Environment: real
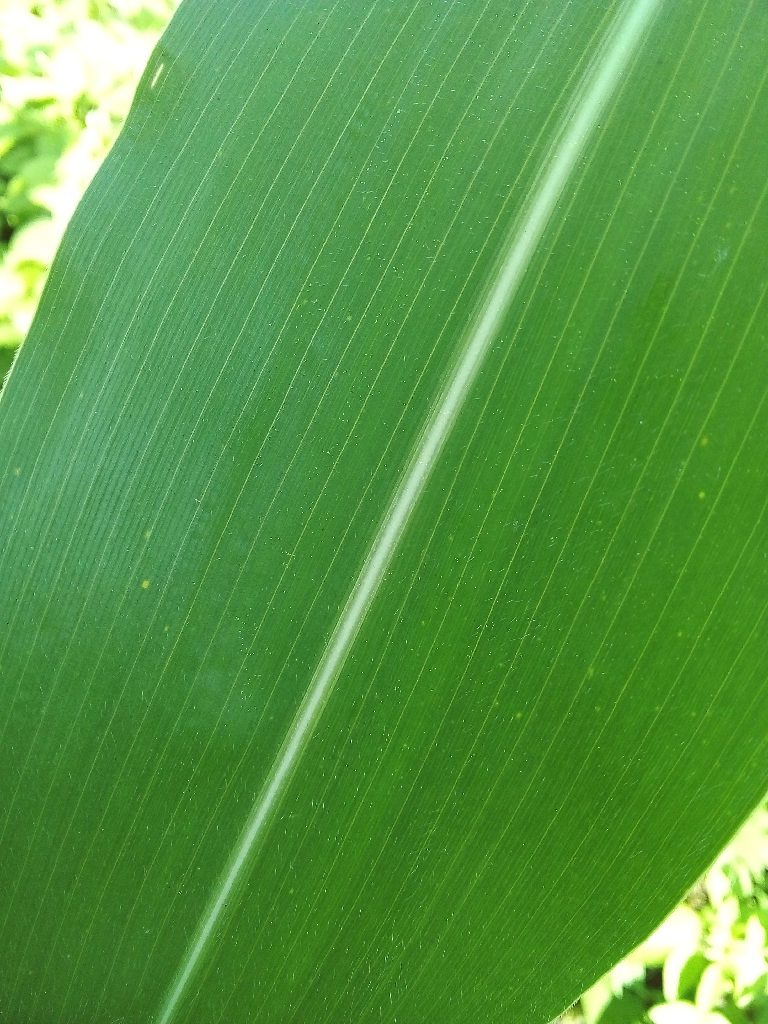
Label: healthy